Immanuel Tremellius

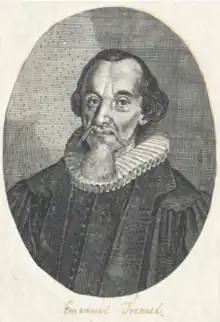
The portrait of Immanuel Tremellius

Immanuel Tremellius (1510 – 9 October 1580) was an Italian Jewish convert to Christianity. He was known as a leading Hebraist and Bible translator.